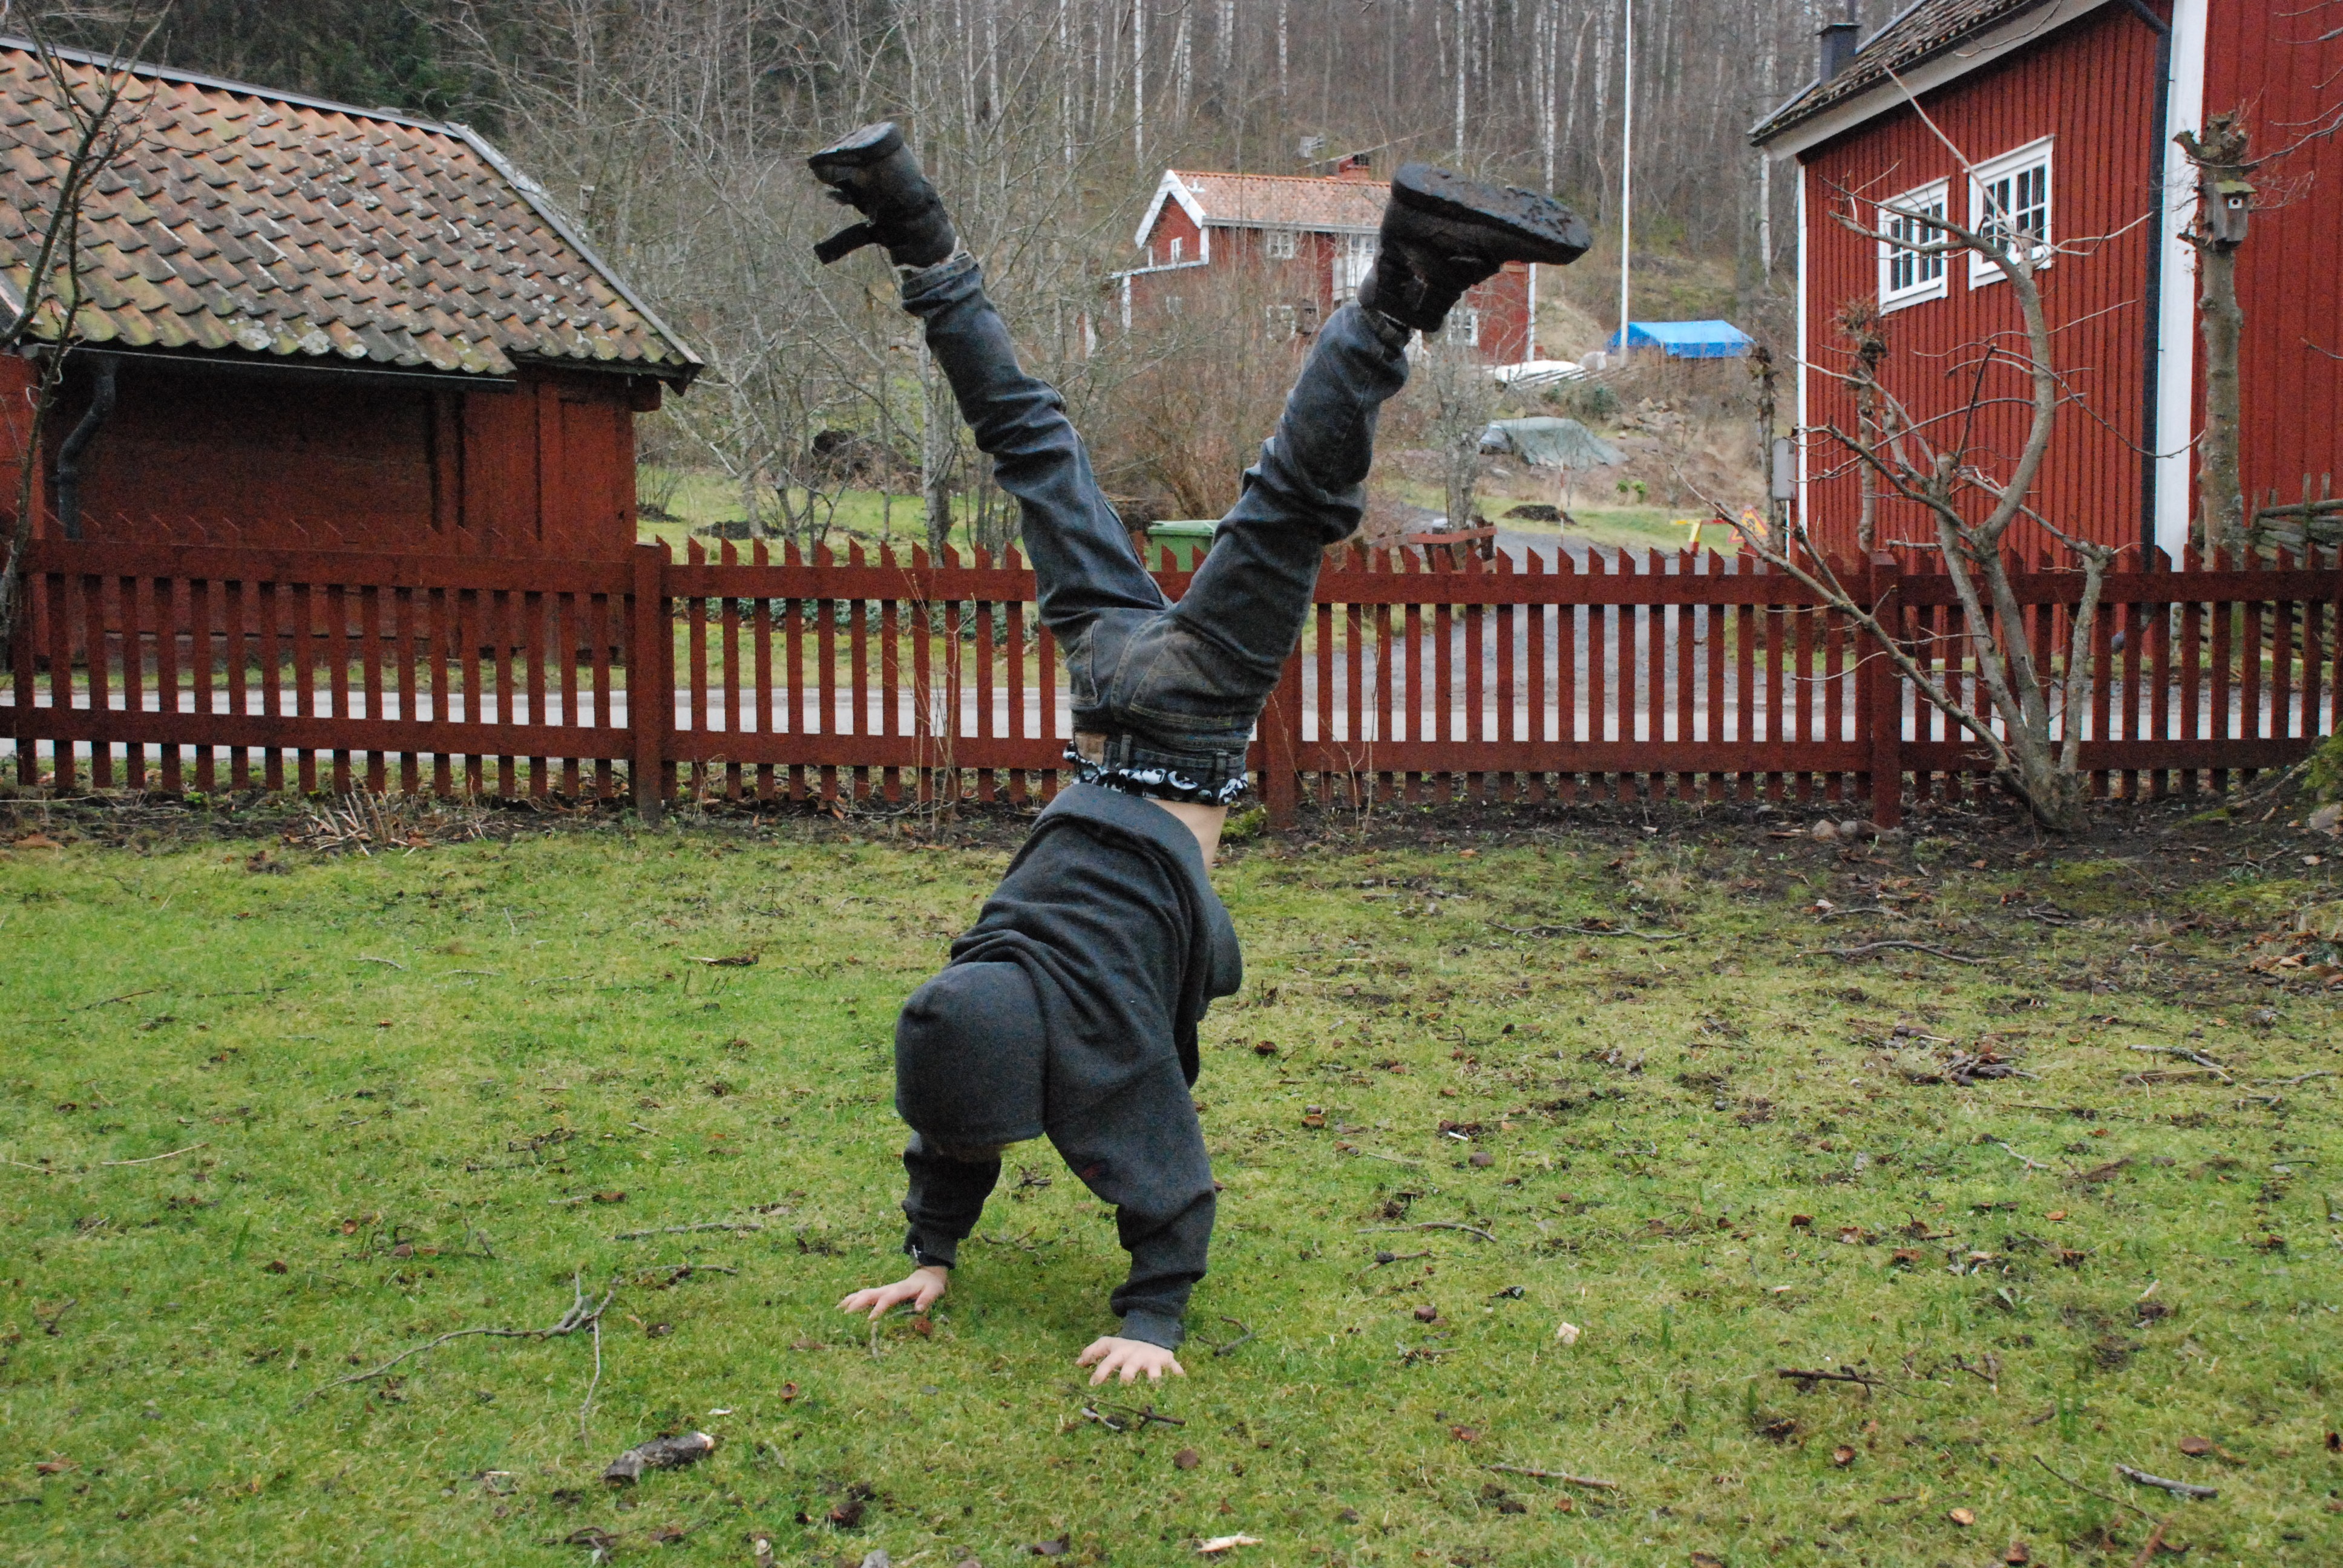
tree, grass, plant, play, boy, kid, recreation, motion, backyard, fun, standing on hands